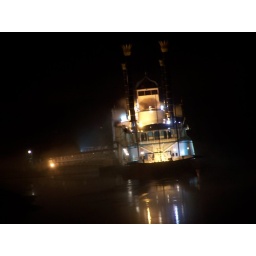
This ship is firmly anchored on the right hand bank of the Mississippi river in Natchez, Mississippi.